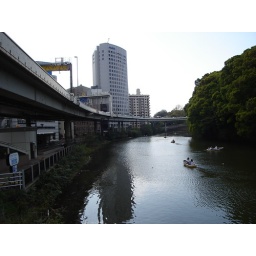
You can rent a boat and go fishing beside a highway in the middle of thecity